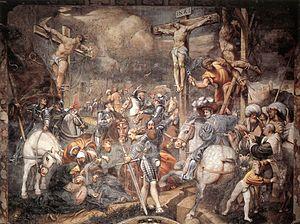
La Renaissance vénitienne est la déclinaison de l'art de la Renaissance développé à Venise entre les XVᵉ et XVIᵉ siècles.
La cathédrale de Crémone est située sur le point culminant de la ville surplombant la Piazza del Comune, à Crémone, en Italie.